Karl Bickel

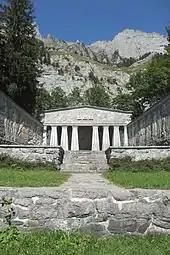
The Paxmal with the background of the Churfirsten

Between 1924 and 1949 he constructed a monument to peace Paxmal, a Neo Greek temple adorned with mosaics. It is located in Schrina Hochrugg above Walenstadt. In 1932 he began to build mosaics using weather resistant stone which adorn three sides of the Paxmal. Man, woman, relationship and the creation of a new human and finally complete family are depicted on the mosaics on the left wall. The right wall includes the struggles of life and concludes in a working community. In the center the grown man is shown. He would donate the Paxmal to his employer PTT in 1966.